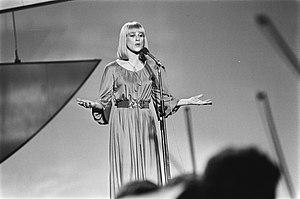
Catherine Ferry, née le 1ᵉʳ juillet 1953 à Ivry-sur-Seine, est une chanteuse française.
Un, deux, trois ou, en chiffres, 1, 2, 3 est une chanson composée par Tony Rallo sur des paroles de Jean-Paul Cara et interprétée par la chanteuse française Catherine Ferry et qui a été choisie pour représenter la France au Concours Eurovision de la chanson 1976 qui se déroulait à La Haye aux Pays-Bas.